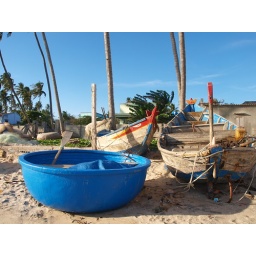
Colourful boats at the beach in Mui Ne